Tubridy Tonight season 5

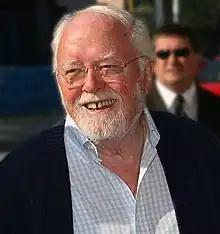
Director Richard Attenborough was interviewed in this season's seventh episode.

The seventh episode featured director Richard Attenborough, "Desperate Housewives"' actor Dougray Scott and Irish television personalities Zig and Zag, whose last television appearance was on 1990s chat show "Kenny Live" and who referred to Tubridy as "Twiggery" throughout. In the ninth episode, golfer Pádraig Harrington granted his first major television interview since winning both the year's British Open and PGA Championship. Also appearing in this edition were television presenters Eamonn Holmes and Ruth Langsford, as well as actor John Slattery from "Mad Men", "Desperate Housewives", "Sex & the City" and "Will & Grace". Comedian Dara Ó Briain, rugby union players Anthony Foley and Peter Stringer and actor Aidan Gillen ("The Wire") featured in the tenth episode.